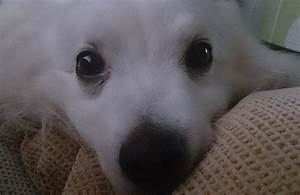
Label: dog